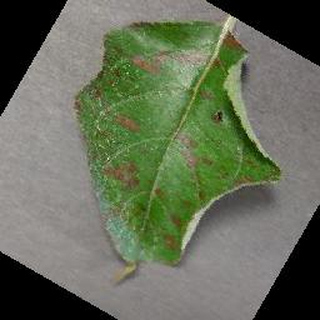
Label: apple_cedar_apple_rust